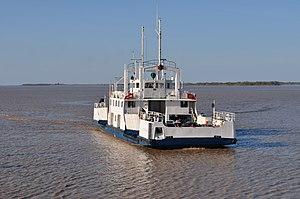
Bac ""Côtes de Blaye"" effectuant la liaison entre Blaye et Lamarque Photo prise le 5 avril 2009 sur l'embarcadère de Lamarque"
Le port de Lamarque est un port fluvial situé sur la rive gauche de l'estuaire de la Gironde. Il fait partie des 22 ports départementaux gérés par le conseil général de la Gironde depuis la loi de décentralisation de 1983. Il permet d'établir la liaison entre la commune de Lamarque, située en Médoc et celle de Blaye, également située dans le département de la Gironde, sur l'autre rive de l'estuaire.